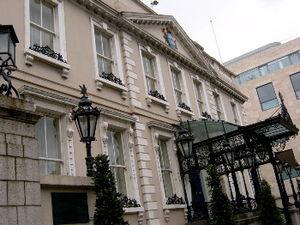
Dawson Street est une des principales rue du centre de Dublin.